History of shogi

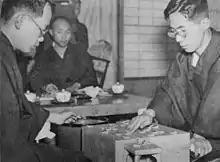
Ōyama vs Tsukada (1948)

After the Second World War, SCAP (occupational government mainly led by US) tried to eliminate all "feudal" factors from Japanese society and shogi was included in the possible list of items to be banned along with Bushido (philosophy of samurai) and other things. The reason for banning shogi for SCAP was its exceptional character as a board game seen in the usage of captured pieces. SCAP insisted that this could lead to the idea of prisoner abuse. But Kozo Masuda, then one of the top professional shogi players, when summoned to the SCAP headquarters for an investigation, criticized such understanding of shogi and insisted that it is not shogi but western chess that potentially contains the idea of prisoner abuse because it just kills the pieces of the opponent while shogi is rather democratic for giving prisoners the chance to get back into the game. Masuda also said that chess contradicts the ideal of gender equality in western society because the king shields itself behind the queen and runs away. Masuda's assertion is said to have eventually led to the exemption of shogi from the list of items to be banned.